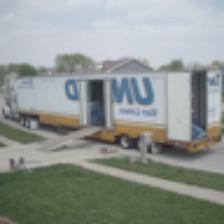
Label: NonHuman